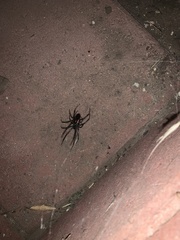
Species: Lactrodectus_hesperus